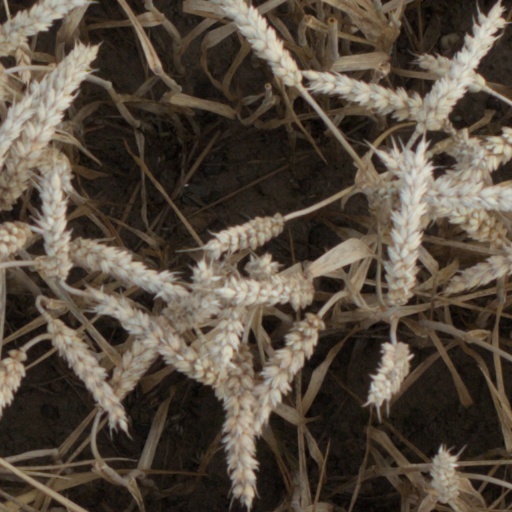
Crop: wheat